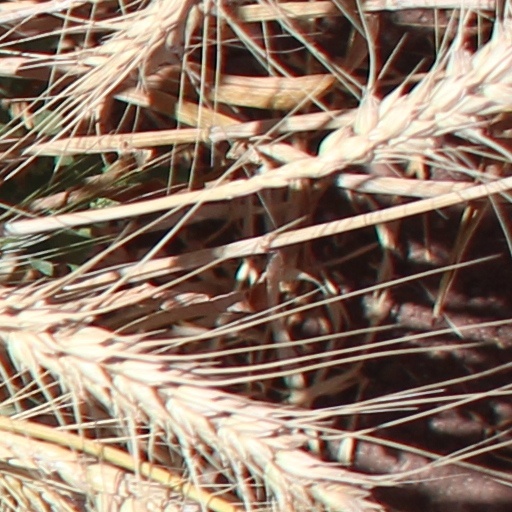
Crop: wheat